Newer Volcanics Province

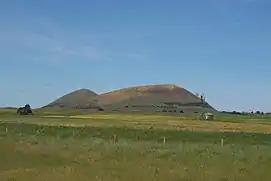
Mount Elephant viewed from Derrinallum, Oct. 2010

Three groups of Aboriginal Australians, the Kulin nation in central and western Victoria, the Maar nation on the southwest coast of Victoria and the Bunganditj nation on the South Australian border with Victoria, are the traditional owners of the lands that the NVP is situated on. These Indigenous Australians tell Dreamtime stories regarding volcanic activity on the Australian continent. These stories act as oral histories of natural events, and can be utilised by modern scientists to understand historical geological and seismic activity on the continent.